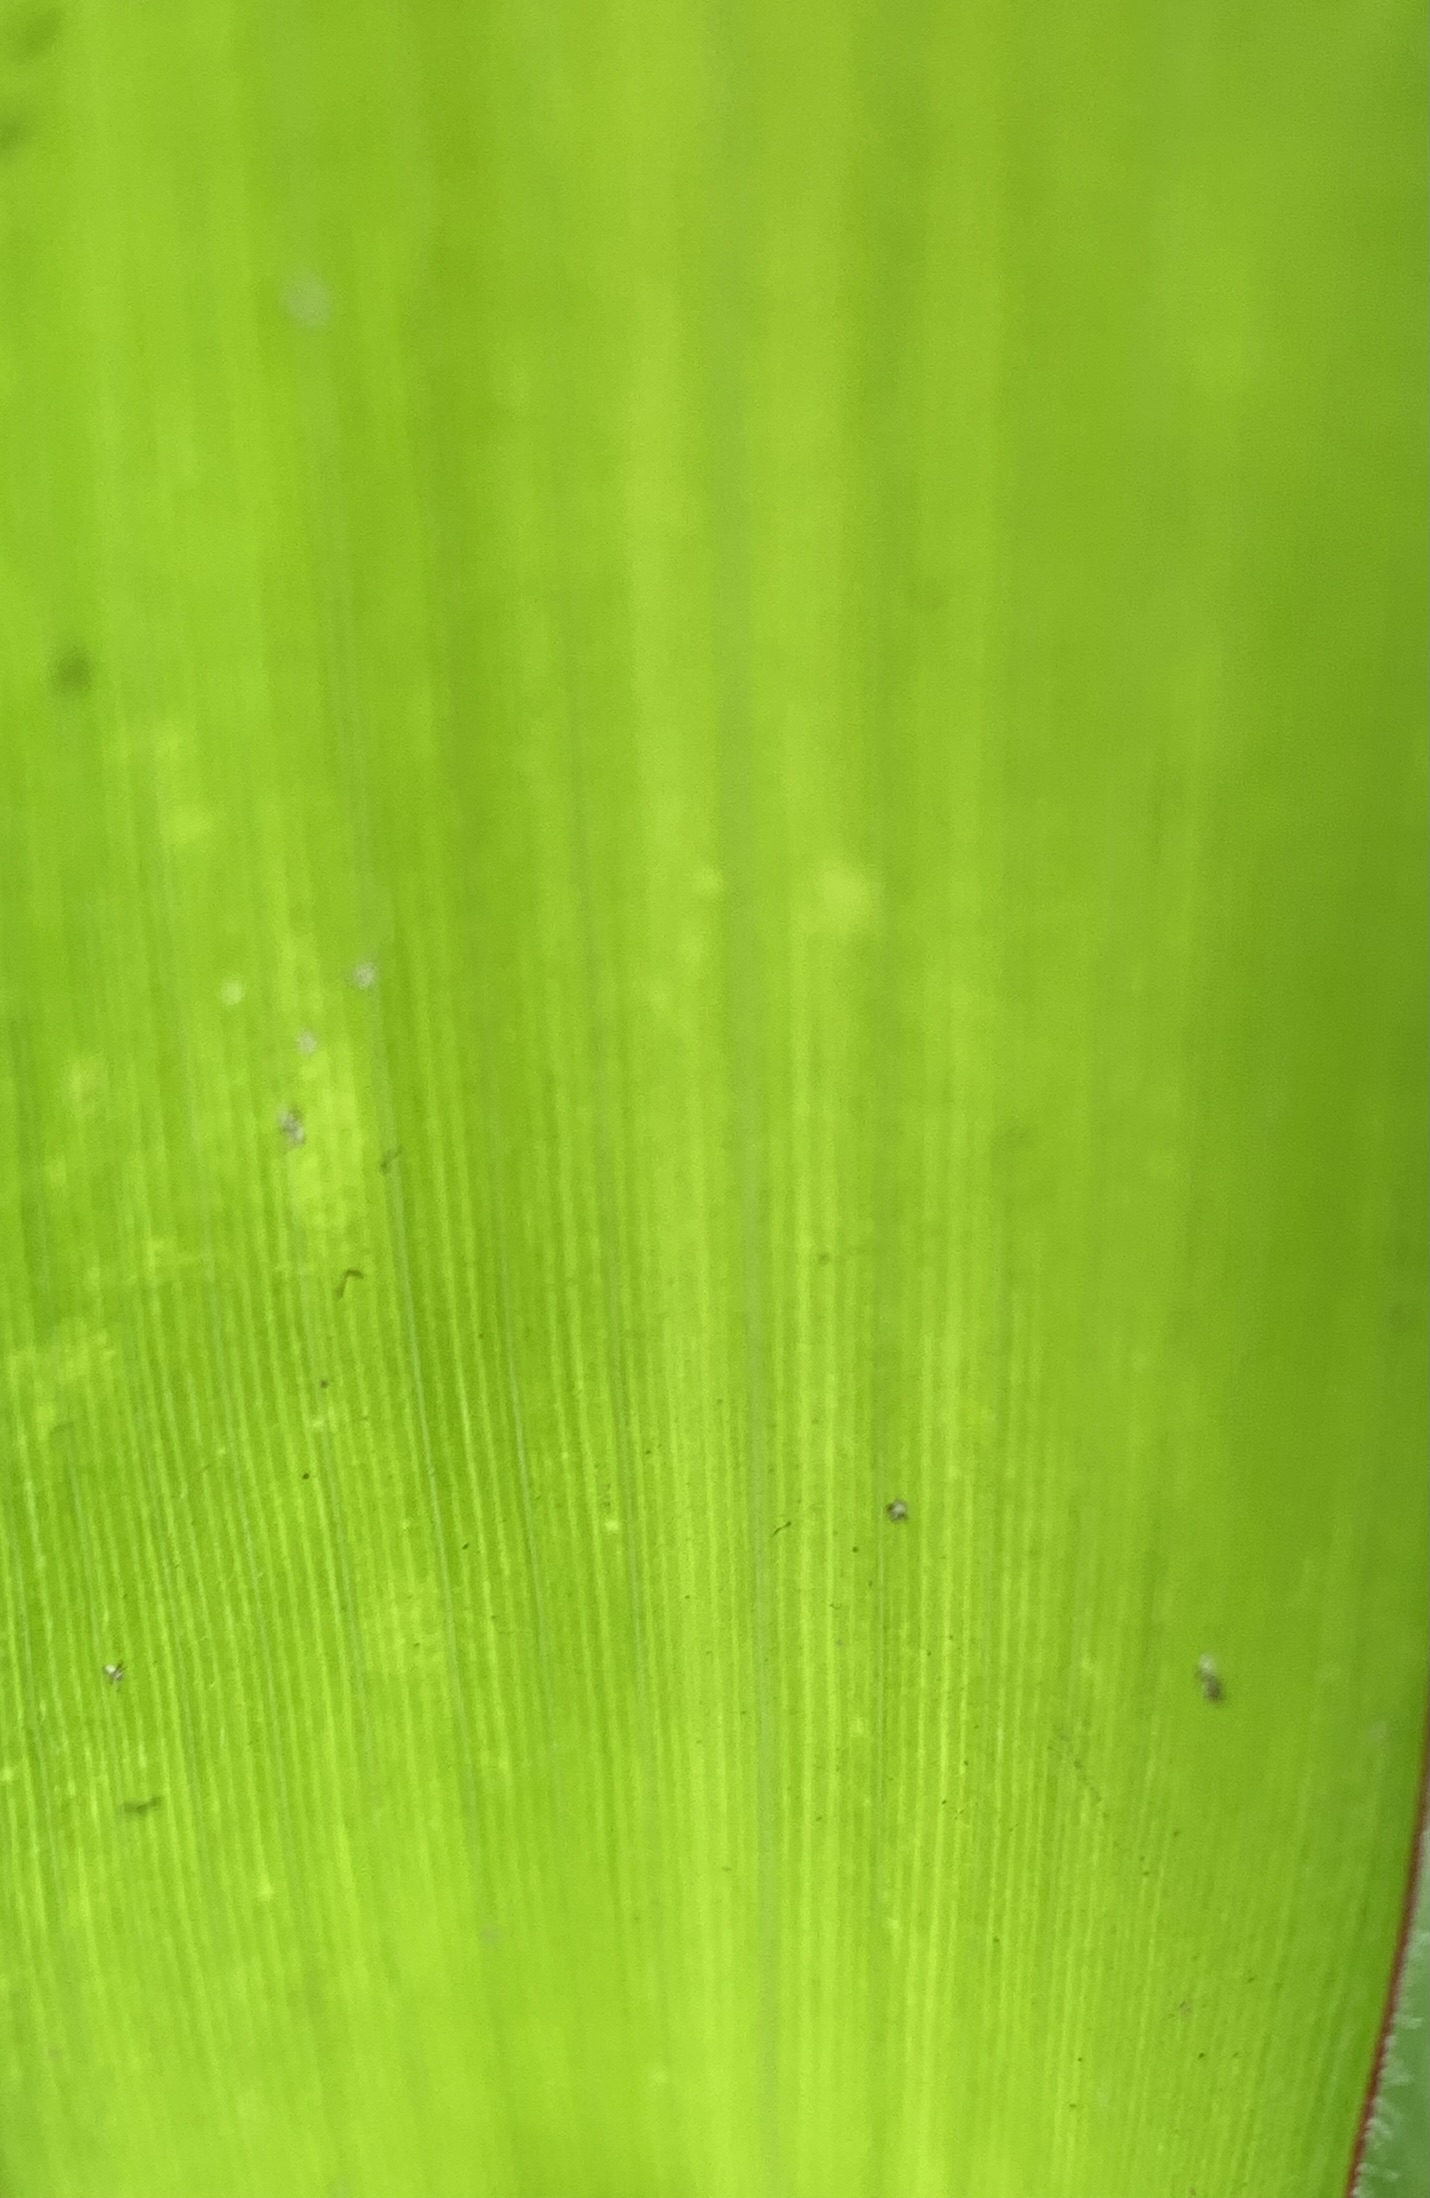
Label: Healthy